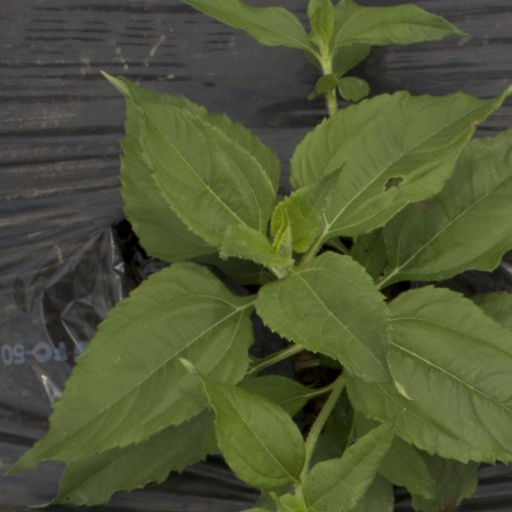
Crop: Jerusalem artichoke